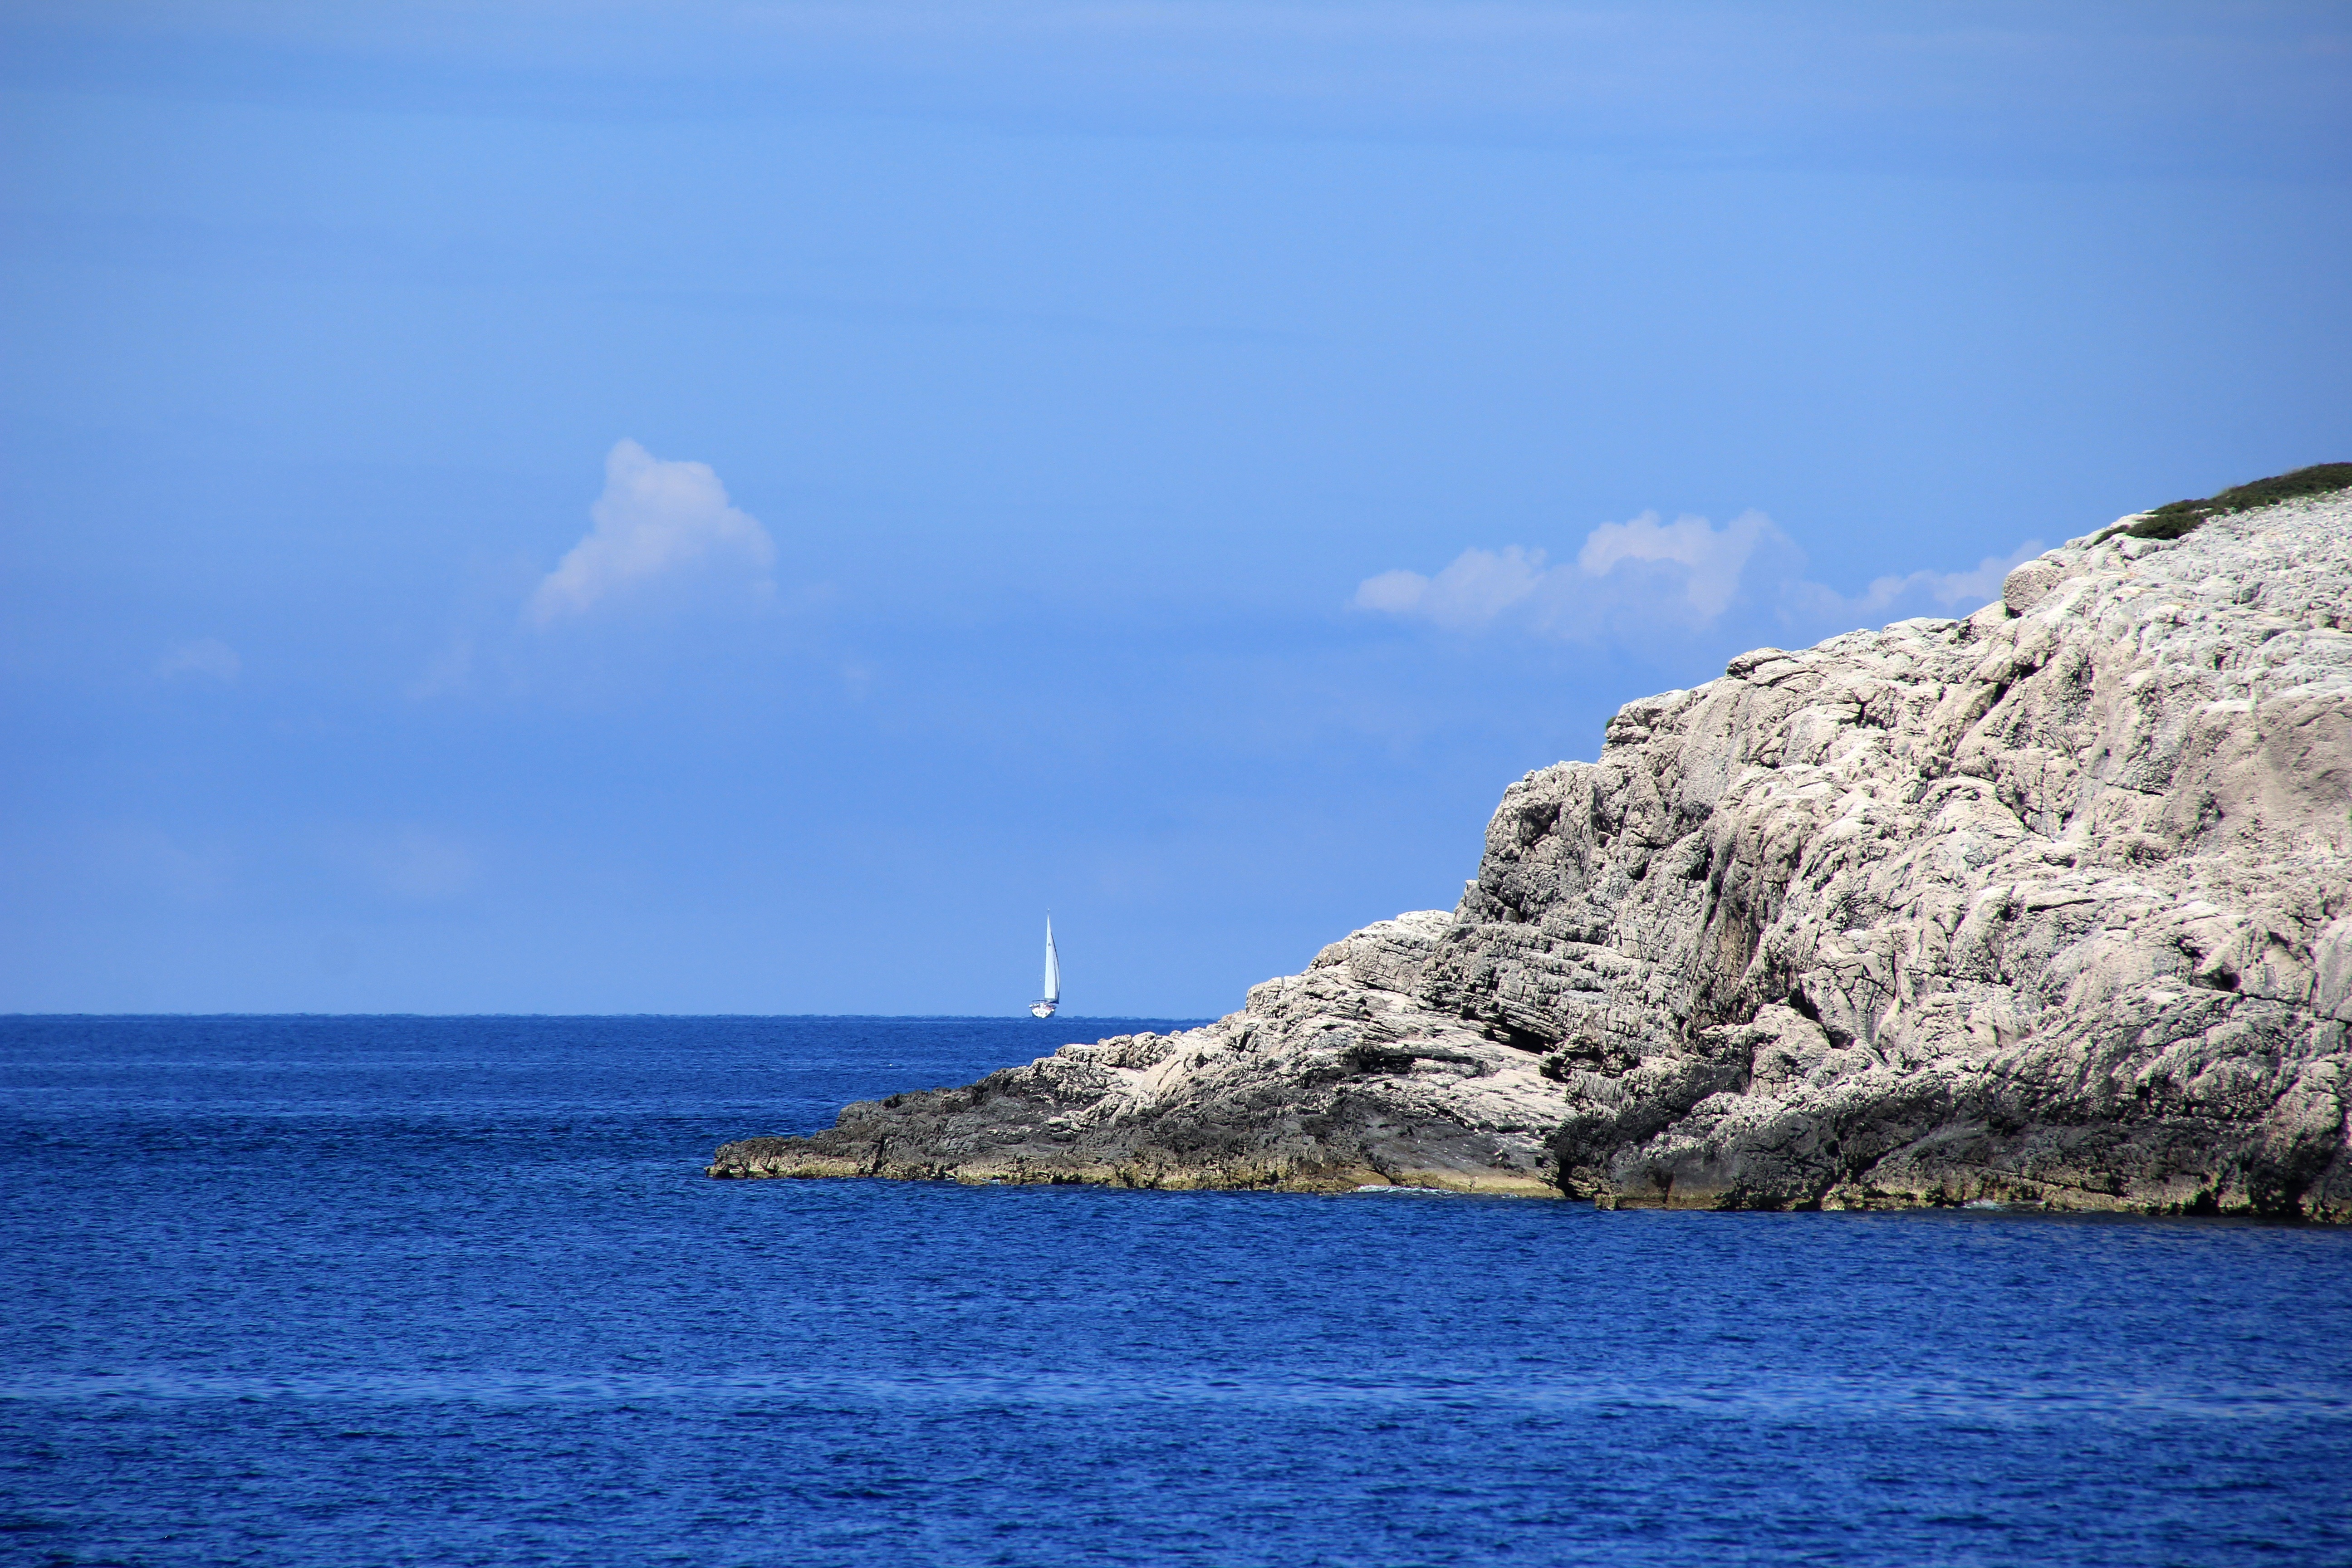
beach, sea, coast, rock, ocean, horizon, mountain, cloud, sky, shore, lake, ship, cliff, cove, vehicle, bay, island, blue, fjord, terrain, body of water, sail, sailing vessel, sailing boat, cape, islet, landform, geographical feature